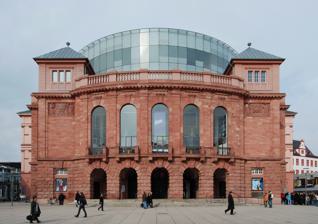
Building: Staatstheater Mainz
Country: Germany
Year built: 1833
Theatre and opera house in Mainz, Germany Staatstheater Mainz The facade of the theatre, 2010 Former names Stadttheater Mainz General information Type Theatre Location Mainz , Rhineland-Palatinate , Germany Address Gutenbergplatz Coordinates 49°59′58″N 08°16′16″E / 49.99944°N 8.27111°E / 49.99944; 8.27111 Opened 1833 ( 1833 ) Design and construction Architect(s) Georg Moller Website www .staatstheater-mainz .com The Staatstheater Mainz ( Mainz State Theatre ) is a theatre in Mainz , Germany , which is owned and operated by the state of Rhineland-Palatinate . Situated on the Gutenbergplatz , the complex comprises two theatres which are connected by an underground passage and also by skywalk. Performances of opera, drama and ballet are presented. Its name was Stadttheater Mainz (municipal theatre) until 1989. The main building was constructed between 1829 and 1833 by Georg Moller in Neoclassical style . The construction had been requested by the bourgeoisie of the city of Mainz for decades and cost 280,000 guilders (the city's budget amounted to 300,000 guilders at that time).  The theatre's great hall (Großes Haus) was destroyed by bombing during World War II. Friedrich Meyer-Oertel became director of the theatre in 1968.  The small hall (Kleines Haus) was built in 1997. Remedial work from 1976 to 1977 aimed at restoring Moller's rotunda were undertaken by Dieter Oesterlen . Between 1998 and 2001, extensive renovations were carried out to restore it to its original condition and it now seats 1,000. The resident orchestra is the Philharmonisches Staatsorchester Mainz (Philharmonic State Orchestra Mainz). History Before the Stadttheater Mainz was constructed, there existed the theatre "Komödienhaus". The Stadttheater's great hall ("Großes Haus")) was built in 1829–33 by Georg Moller with seating for 1,500. It was inaugurated on 21 September 1833 with Weber's "Jubelouverture" and Mozart's La clemenza di Tito ". In 1863, Josef Laske repaired the ducal proscenium boxes. In 1876, the auditorium and the foyer were extended by Eduard Kreyßig. In 1898–99, renovations were carried out by Ferdinand Fellner & Hermann Helmer , which involved creation of additional storage space, alterations to the roof, fixing an iron curtain, and improvements to the heating system. When it reopened on 18 September 1899, Gounod's Faust was premiered. The theatre as it looked in 1910 In 1910–1912, substantial improvements were again carried out by Adolf Gelius such as increasing the foyer space, building an additional floor, modernizing the stage and changes to the auditorium. In 1938–39, the auditorium and foyer were redone after demolition of the 1912 improvements. The theatre was gutted after bombings in 1942. In 1950–51, it was rebuilt to the architectural plans of Richard Jörg with the reopening on 24 November 1951 marked by a ballet performance. In 1977, seating capacity of the auditorium for opera and drama were altered by Dieter Gesterlen to accommodate 801 seats and 887 seats respectively. However, this work was criticized for its acoustical problems, visual effect and seating comfort. In 1989, the theatre was renamed as "Staatstheater". The Kleines Haus (small hall), with a capacity of 500 seats, was built in 1997 by Klaus Möbius and inaugurated on 17 November 1997. Kleines Haus (small hall) The most recent renovation and refurbishing occurred in 1998–2001. Modifications made were to the auditorium and foyers, with a new restaurant on the roof and changes to the facade. The architect was Shoyerer Möbius and builders were Kauffmann Theilig & Partner. The renovated theatre was opened to the public on 15 September 2001 with a presentation of Handel's oratorio Saul . The renovation also involved construction of a glass dome. The orchestra pit 's acoustics were modified under the "Room Acoustic Approach" with transparent, absorbing screen elements such as "the Microperforated Absorber (Perspex) Broadband Compact Absorber, BCA on the absorbing side". The podium was redesigned to accommodate first and second violins . The 2001 renovation of the theatre improved its structural and technological elements with redesigned interiors. It is now a modern venue with state-of-the-art technology. The stage mechanism was renovated in 2003, when the theatre was equipped with modern technology from Bosch Rexroth who installed the complete stage machinery including the control system. Features Night view of the theatre Since 1989, the Mainz State Theatre has been reorganized as a Limited Company under the aegis of City of Mainz and the state of Rhineland-Palatinate . Annually, about 500 performances of opera, drama and ballet are held here with international audiences also participating. The Hochschule für Musik Mainz of the Johannes Gutenberg Universität and the Peter Cornelius Conservatory are collaborating with the Staatstheater to develop "Kleine Zauberflöte" as an ensemble for the young to perform at the theatre to gain experience. In 2011, a collaboration of the theatre and the university included "Mathematics and Physics in the World of Sound". Tanzmainz The resident contemporary dance company is called tanzmainz. Philharmonisches Staatsorchester Mainz Main article: Philharmonisches Staatsorchester Mainz The history of the Philharmonisches Staatsorchester Mainz, the theatre's resident orchestra, can be traced to the Mainz court orchestra in the early 16th century. It became part of the Mainz theatre in 1833. The orchestra presents a series of concerts and also programmes for children and young people. References